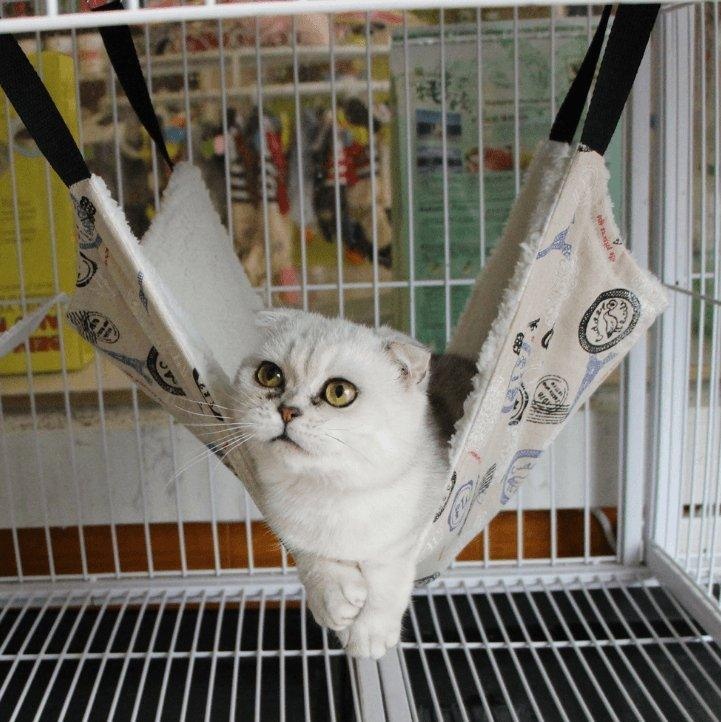
7 Colors Cozy Chill Cat Hammock - Soft And Warm Pet Bed Mat
Introducing the 7 Colors Cozy Chill Cat Hammock - the ultimate retreat for your feline friend! This extraordinary pet bed mat is designed to keep your beloved cat cool and comfortable, ensuring they can relax in style. Crafted with innovative "CoolCore" fabrics, this hammock utilizes advanced refrigeration technology to create a refreshing oasis for your pet. Unlike other cooling fabrics, the CoolCore material is free from chemicals, polymers, glues, crystals, or phase change materials. It's made with safe and non-irritating fibers, providing a lightweight and breathable experience that your cat will adore. With its soft and cozy fabric combined with a mesh design, this hammock offers the perfect balance of comfort and ventilation. Your furry friend will be able to enjoy the gentle breeze while lounging in this double-sided usable hammock. Available in two sizes, M and L, this hammock is suitable for cats of all breeds and sizes. The M size measures 35*35 cm, while the L size measures 53*35 cm, ensuring a perfect fit for your pet's needs. Not only does this hammock provide a cool and comfortable spot for your cat to relax, but it also adds a touch of style to your home. Its vibrant colors will brighten up any room, creating a fun and inviting atmosphere for your furry companion. Included in the packing list is 1 Hanging cat hammock, ready to be set up and enjoyed by your cat. So why wait? Treat your feline friend to the ultimate chill-out experience with the 7 Colors Cozy Chill Cat Hammock. Order yours today and let the relaxation begin! Important Information Material: Cloth Package Size: 300 x 200 x 40 mm product information: Cool fabric+mesh fabric M size: 35*35 cm L size: 53*35cm Features: soft, double-sided usable, keep warm packing list: 1*Hanging cat hammock
Brand: Dog Hugs Cat
Category: Animals & Pet Supplies > Pet Supplies > Pet Beds > Hammocks